Brachypylina

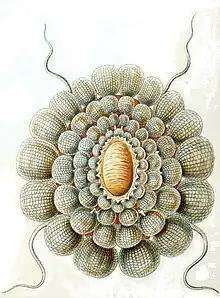
"Tereticepheus palmicinctum" (Cepheidae)

Brachypylina is a group of oribatid mites, variously listed as a suborder, infraorder, or a cohort.